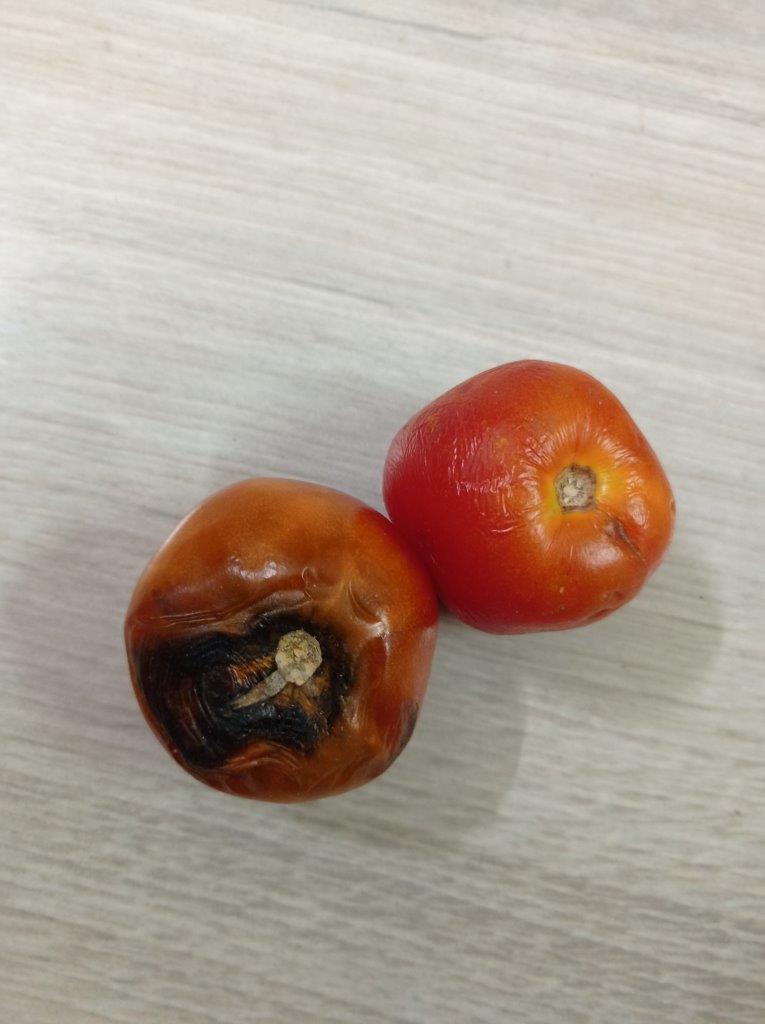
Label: Rotten